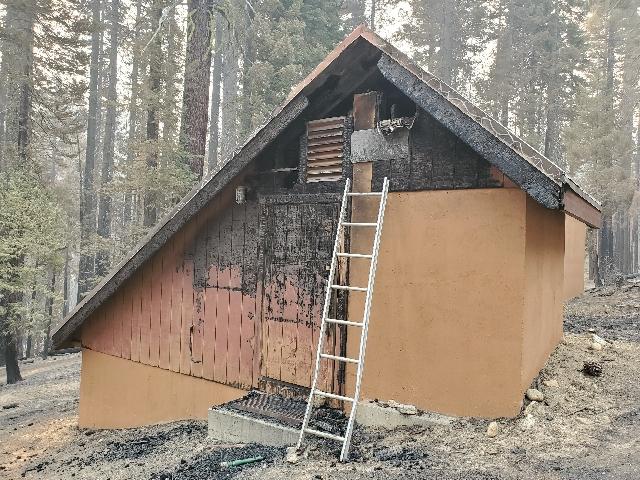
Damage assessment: minor